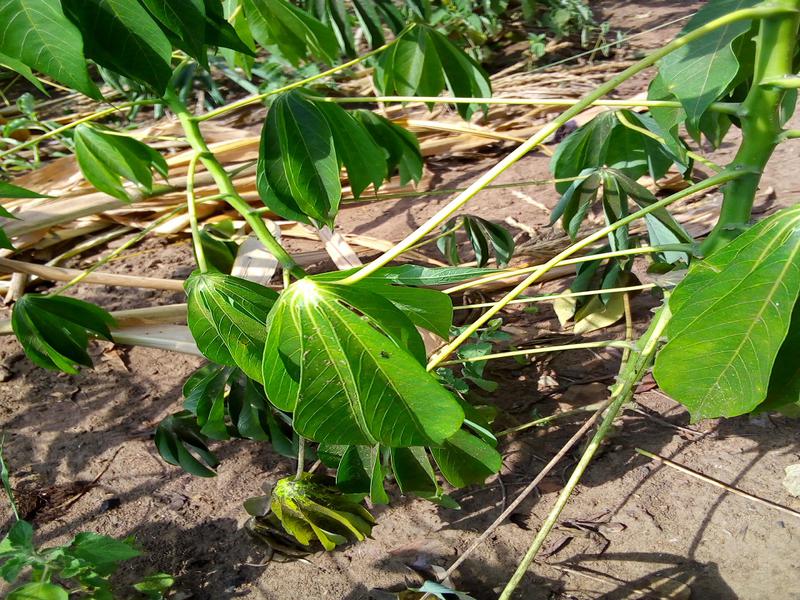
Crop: cassava
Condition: healthy